Gajoldoba

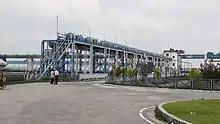
Gajoldoba Barrage on Teesta river

In 1985, The Teesta Barrage was built here by Jessop for irrigation purposes, with its reservoir becoming both a popular tourist attraction and a bird watching centre.